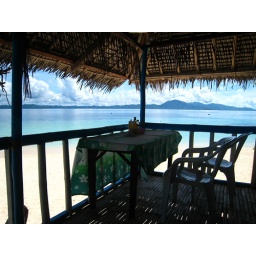
probably the best seats in the house